Describe the emotion expressed in this image:  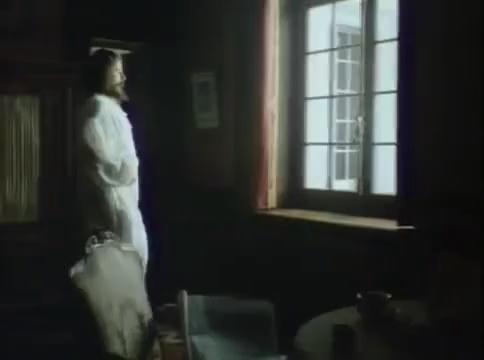
This person displays Suffering, valence and arousal with high intensity.